Dan Radakovich

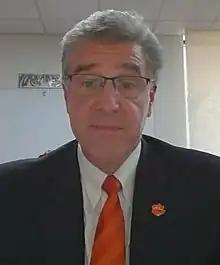
Radakovich in 2020

Dan Radakovich (born June 9, 1958) is the athletic director of the University of Miami in Coral Gables, Florida.